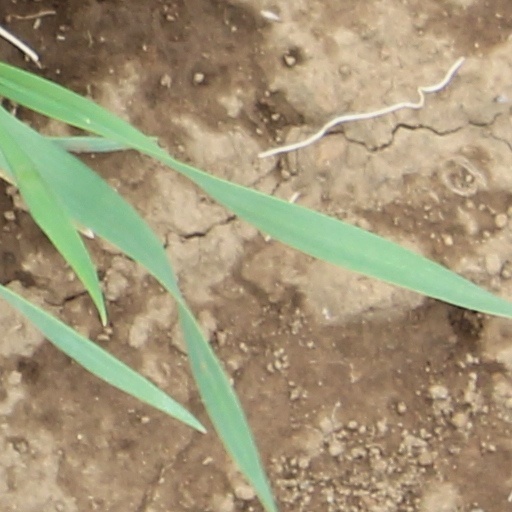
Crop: wheat